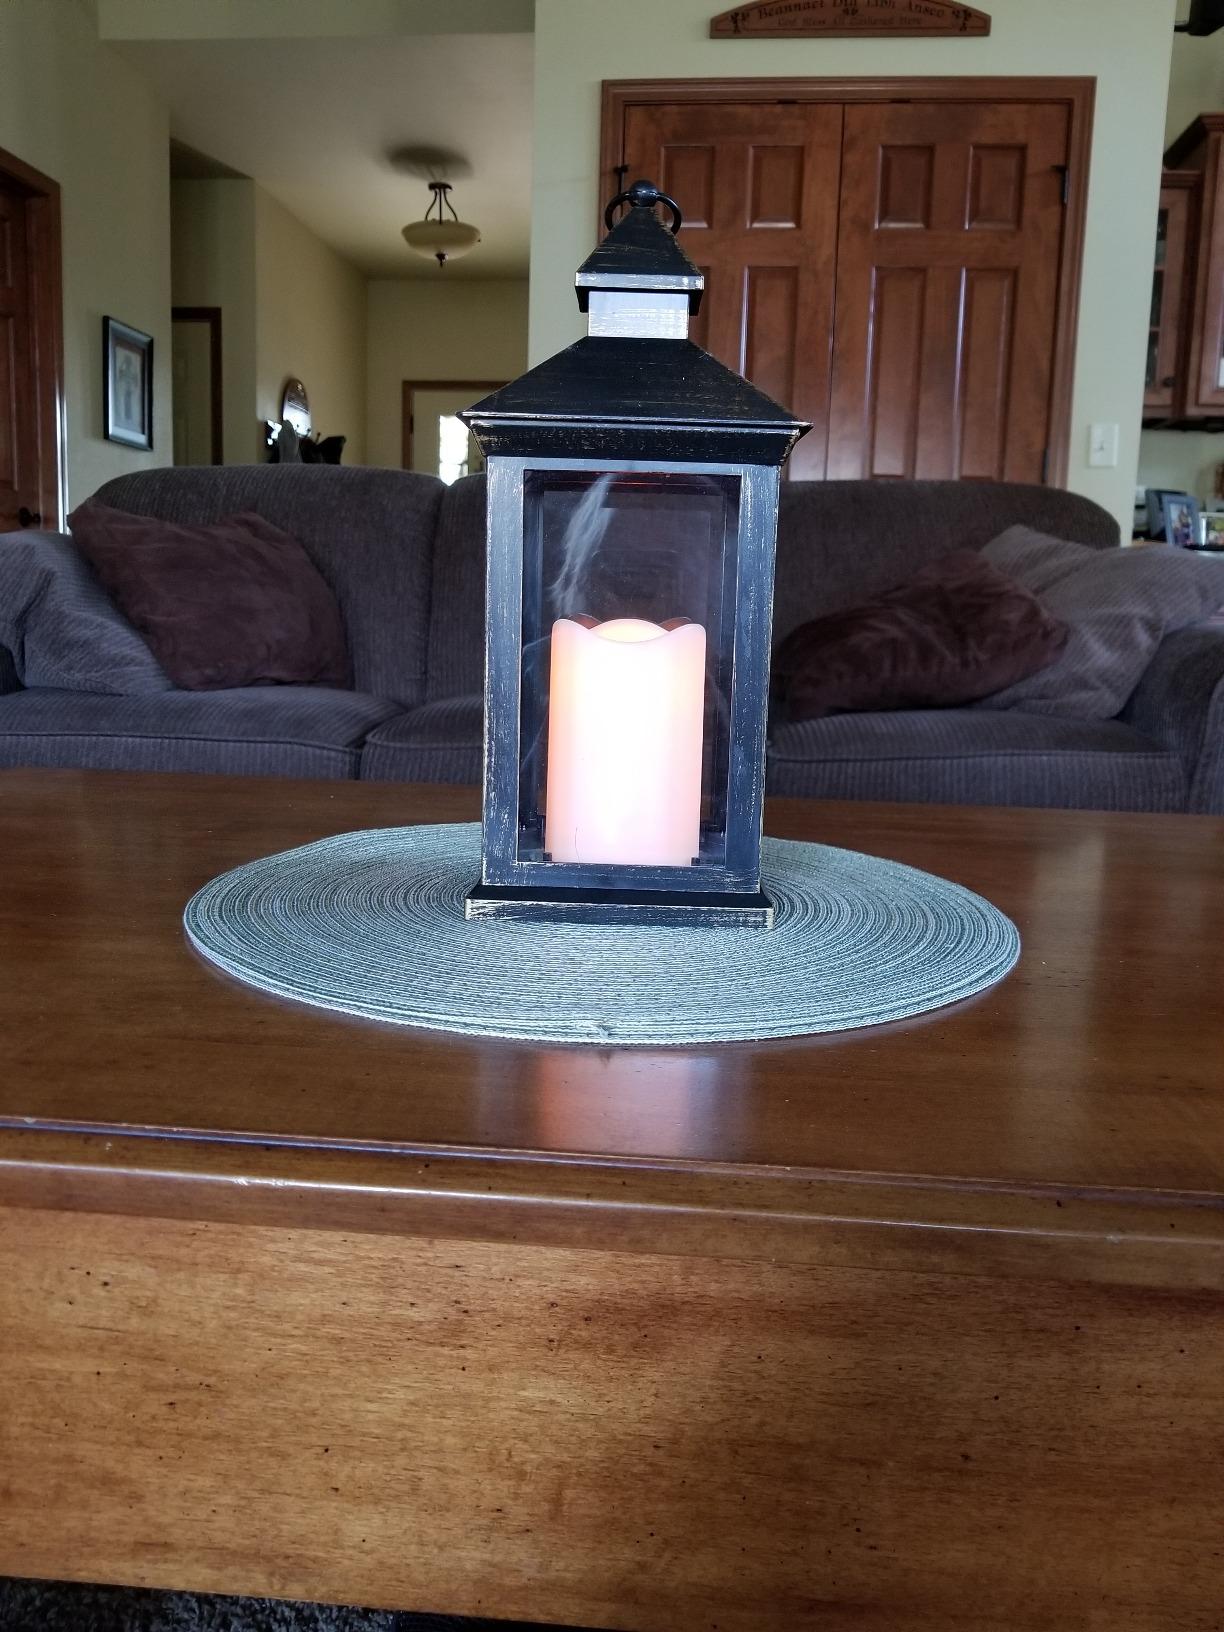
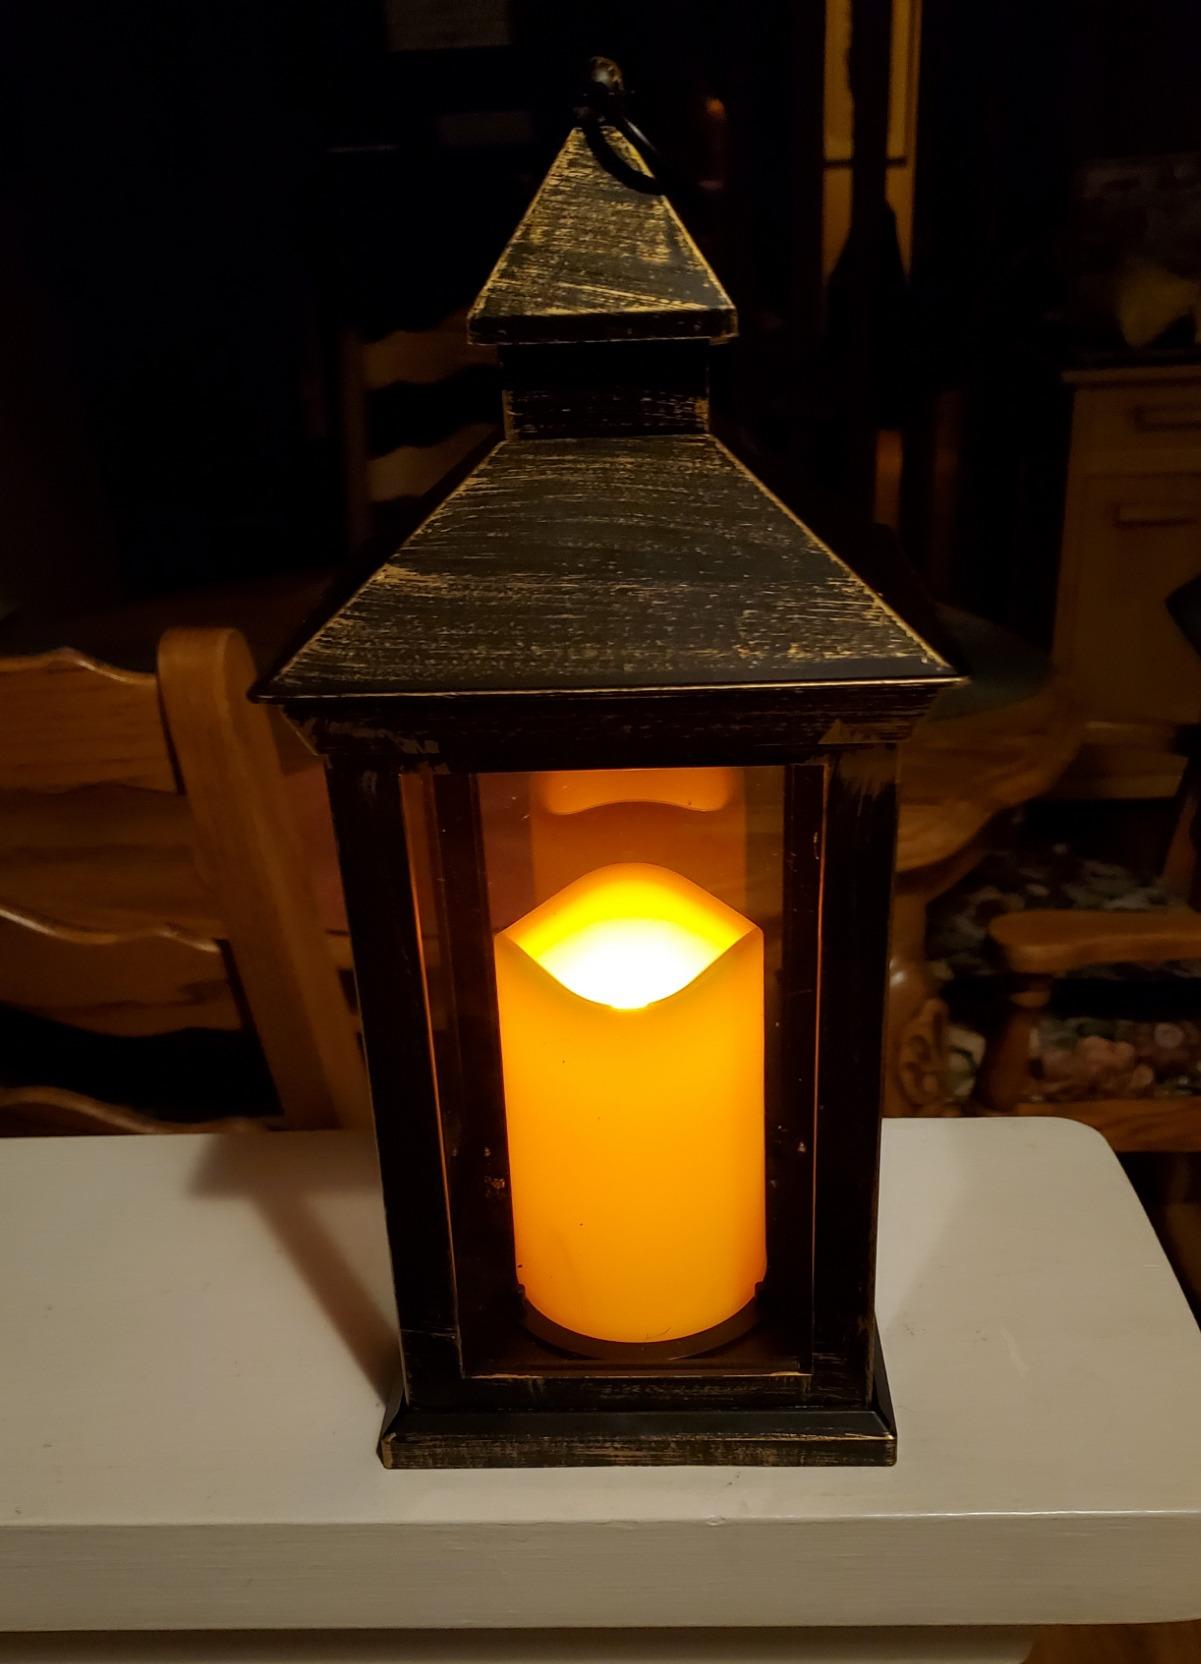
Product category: lantern
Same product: yes